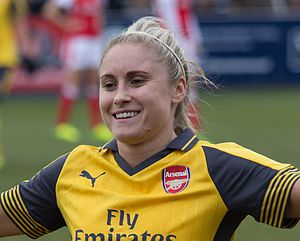
Steph Houghton
Houghton i 2013
Stephanie Jayne Houghton, MBE er en engelsk fodboldspiller, der både spiller for og er anfører for Manchester City og England.